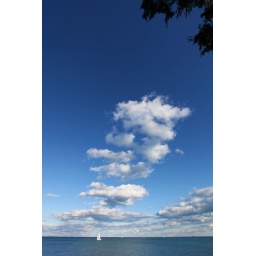
an interesting cloud formation over lake michigan today.